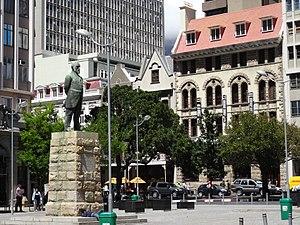
Statues of Jan Hofmeyr - church square - Cape Town
La statue de Jan Hendrik Hofmeyr située sur Church Square au centre de la ville du Cap, Cap-Occidental en Afrique du Sud, rend hommage à Jan Hofmeyr, journaliste et homme politique de la colonie du Cap, fondateur de l'Afrikaner Bond.